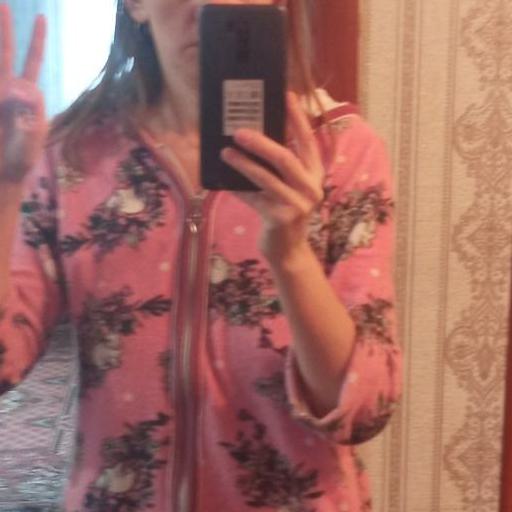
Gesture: no_gesture